Mason Remey

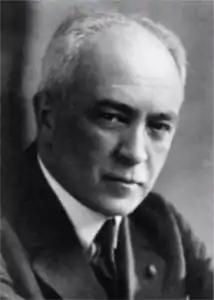

Charles Mason Remey (15 May 1874 – 4 February 1974) was a prominent member of the early American Baháʼí community, and served in several important administrative capacities. He is well-known for an attempted schism of 1960, in which he claimed leadership and was rejected by the overwhelming majority of Baháʼís, who regard him as a Covenant-breaker.